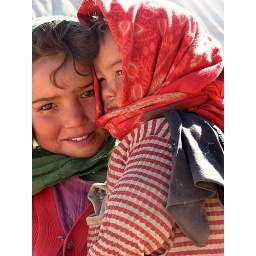
April 2003 trip to Bamyan. The girls were walking in front of the Buddha niches.